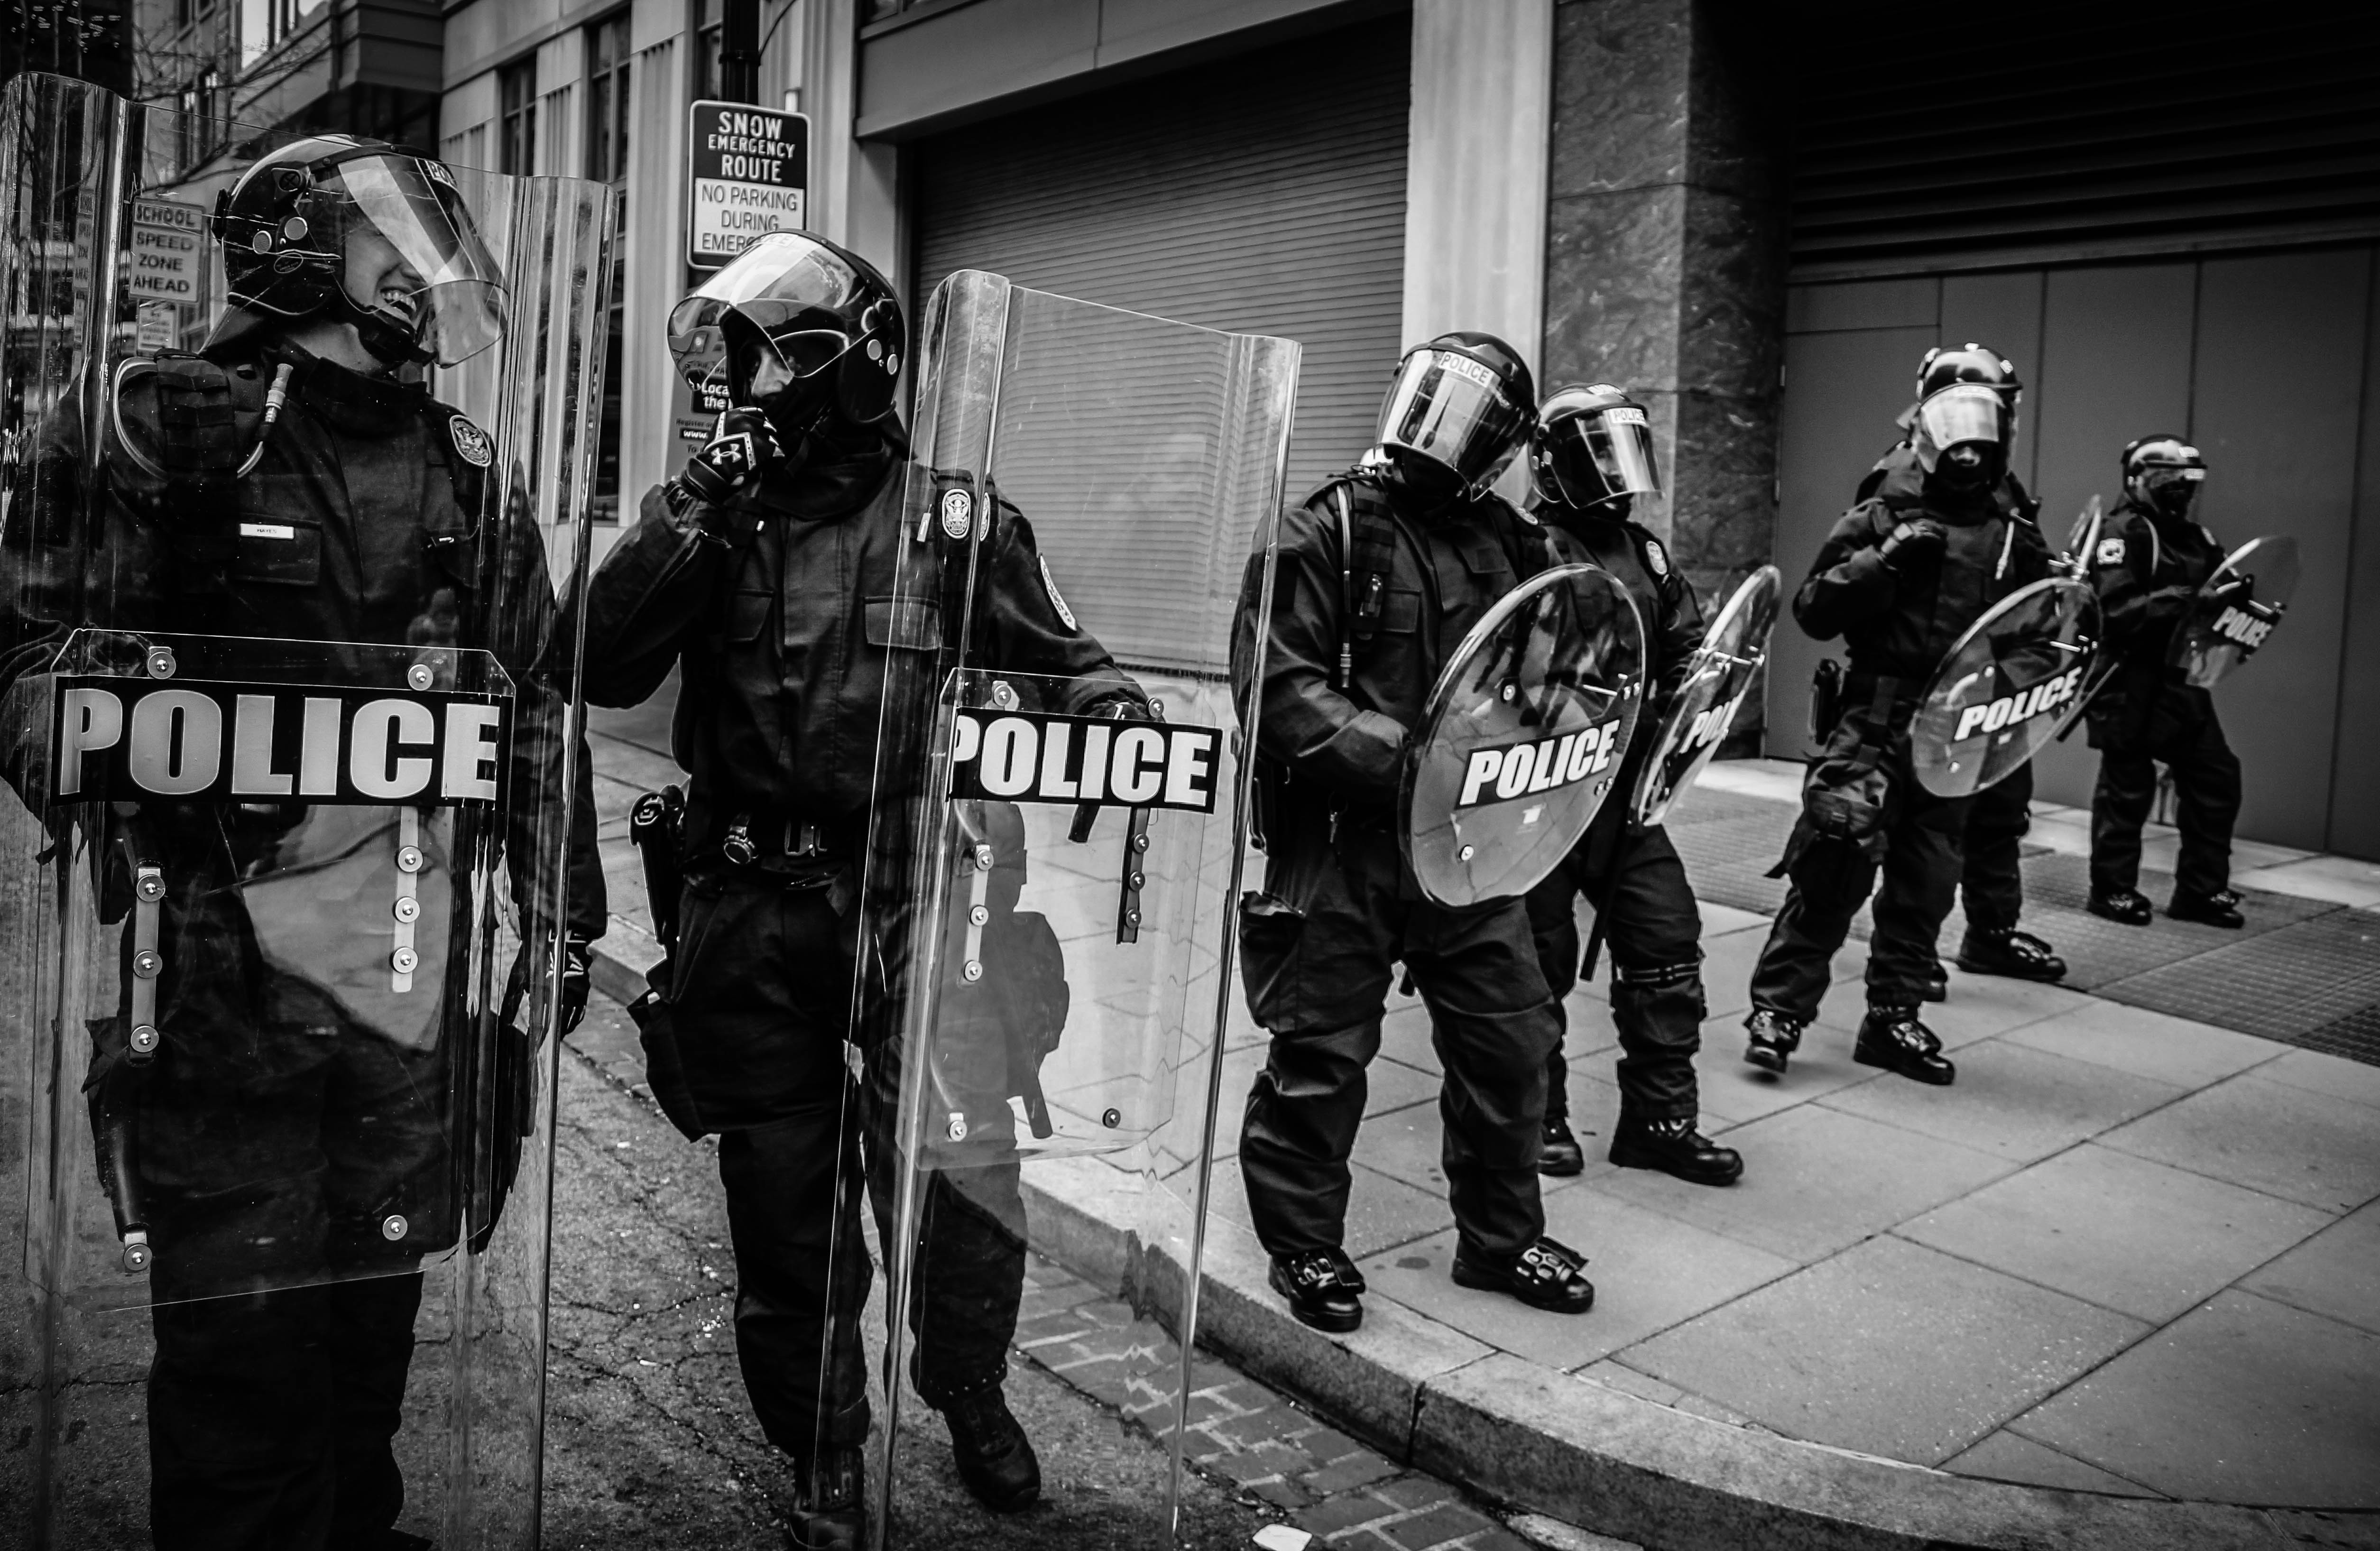
black and white, street, crowd, soldier, musician, black, monochrome, demonstration, monochrome photography, social group